La Chapelle-Saint-Laud

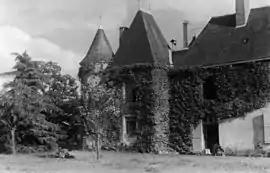
The château de Princé in 1944

La Chapelle-Saint-Laud is a commune in the Maine-et-Loire department of western France.